RWBY

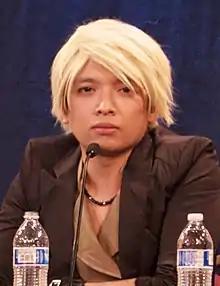
"My vision for the show was to present a two-dimensional, toon-shaded look, but with all of the depth and complexity of a 3D-animated production. I wanted to be able to move the cameras and characters freely while still capturing the essence of the flat, line-drawn look of traditional anime." —Monty Oum, the creator of "RWBY", 2013

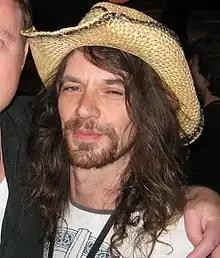
Jeff Williams

"RWBY" had been a long-standing concept of Oum's for years before it began development. Towards the end of his work on the tenth season of Rooster Teeth's "Red vs. Blue", he developed the color-coding approach to character names and design as a hook for the series. During production on "Red vs. Blue" season 10, Oum asked series creator Burnie Burns if they could produce "RWBY" following the conclusion of that season. Burns, worried for the production schedule, told Oum "If you finish Season 10, then you can do whatever you want." Production on "RWBY" began as intended, with the first trailer being finished within two weeks and premiering after the credits of the "Red vs. Blue" season 10 finale on November 5, 2012.